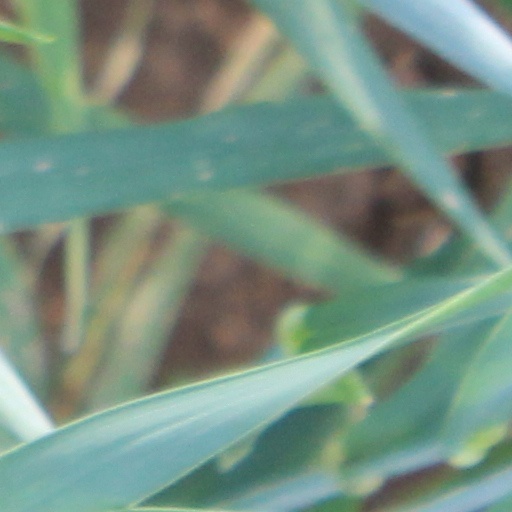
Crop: wheat